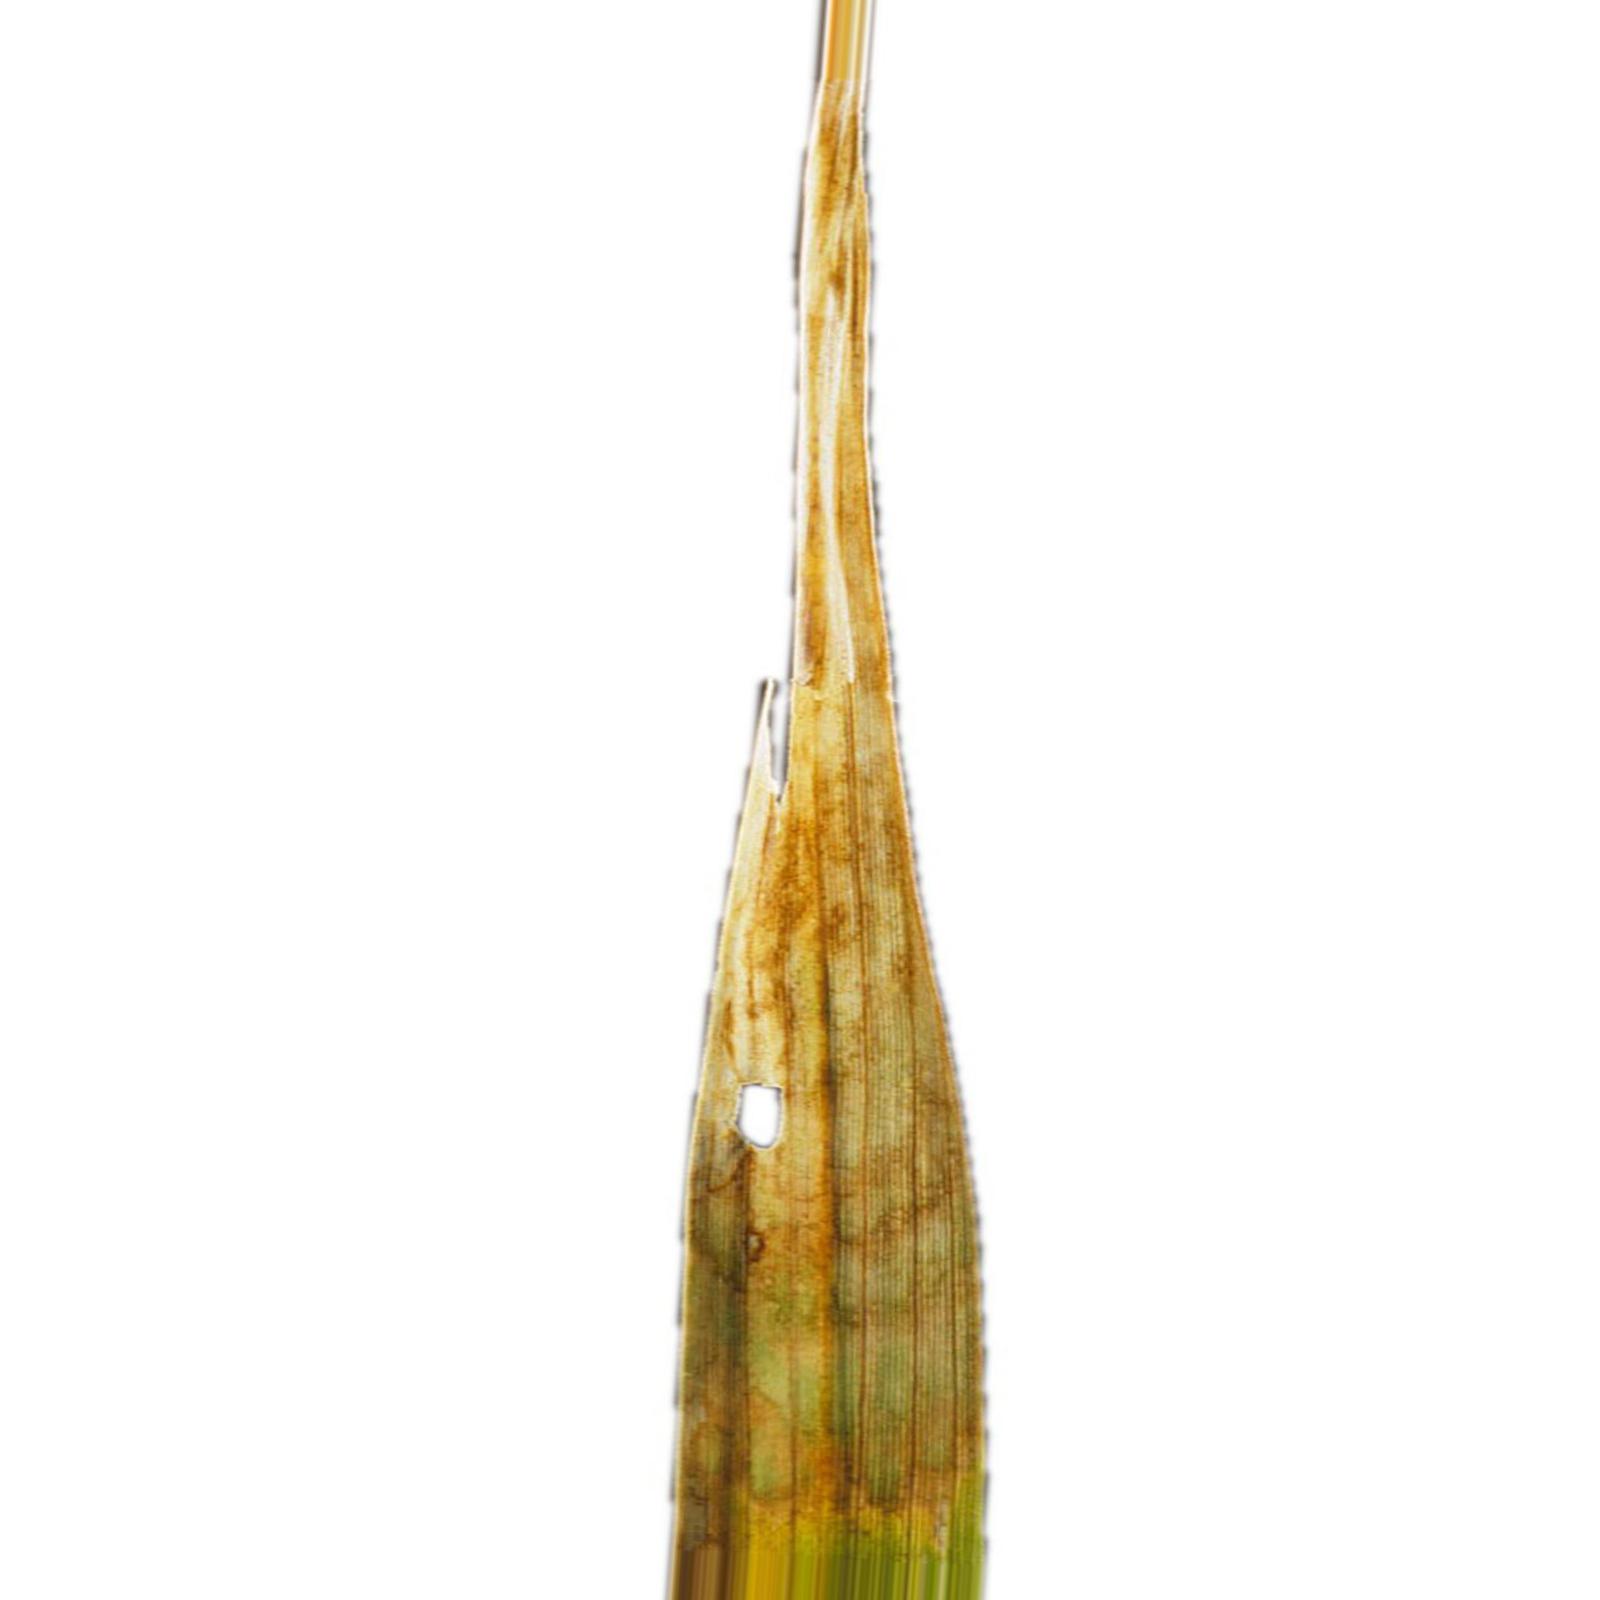
Nhãn: Bệnh Cháy lá ( Leaf scald )